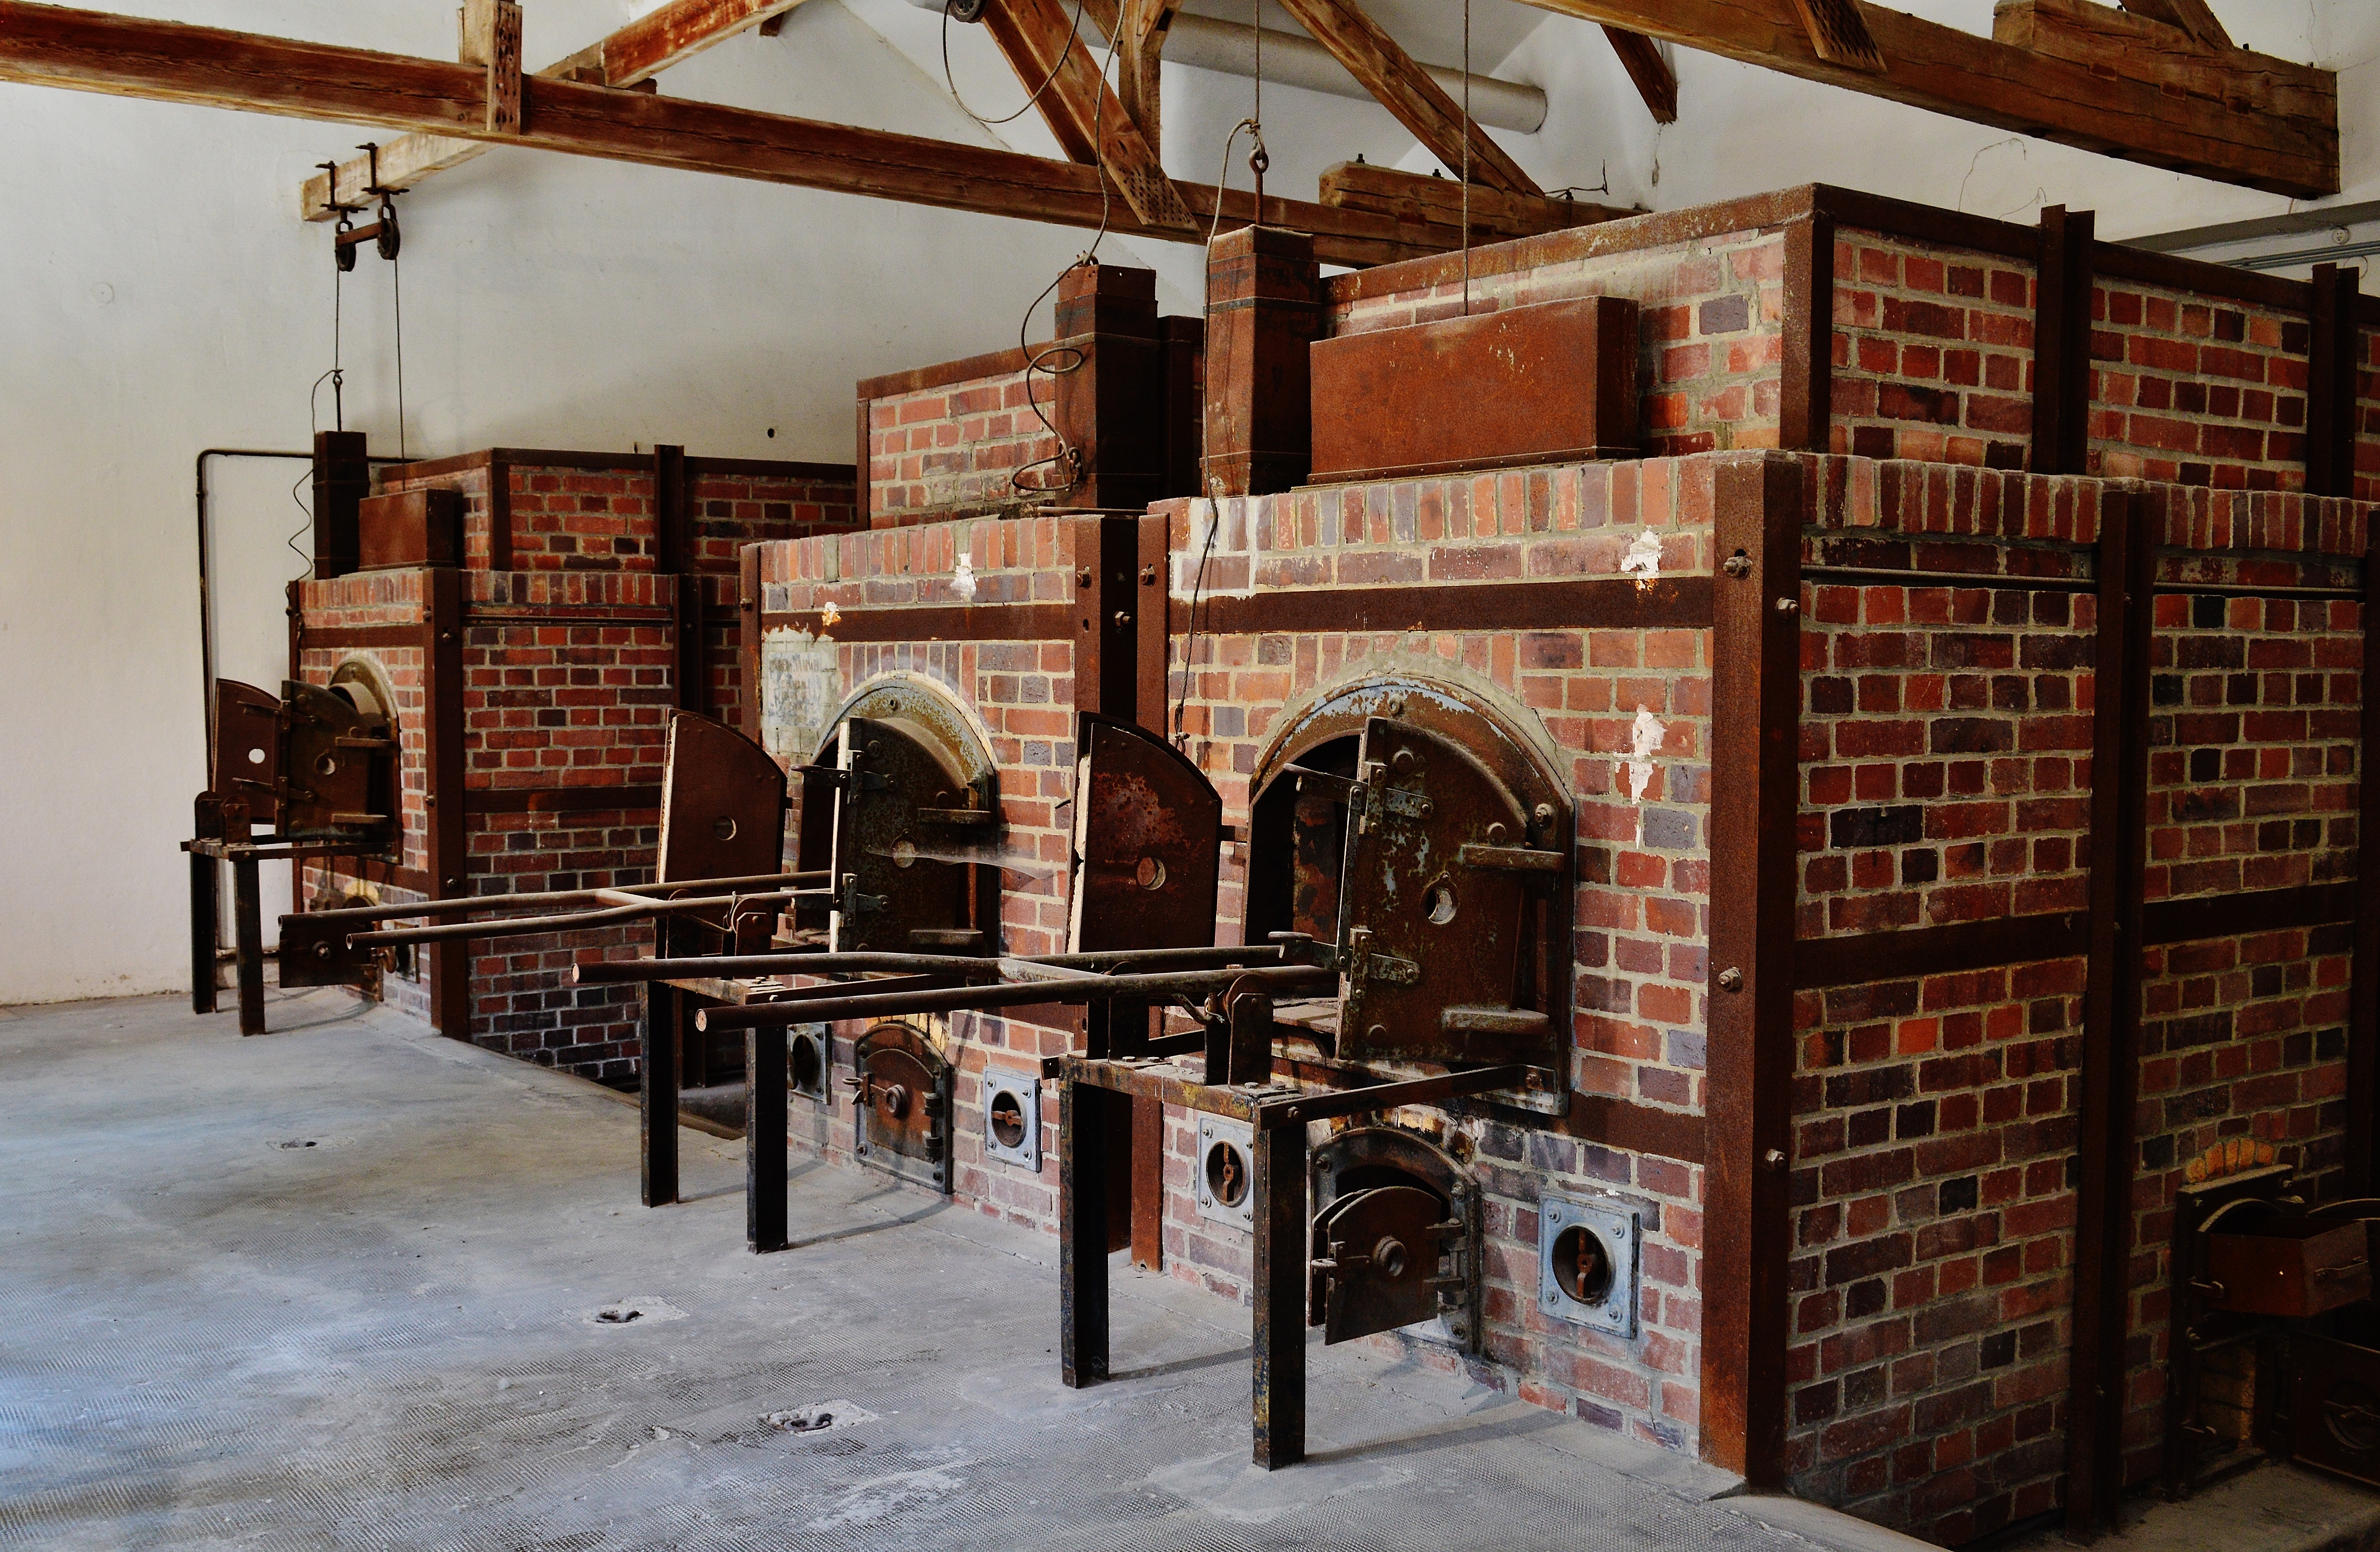
wood, furniture, death, brick, memorial, stall, history, crime, bad, cruel, past, dachau, konzentrationslager, kz, crematorium, terrible, mass murders, incinerator